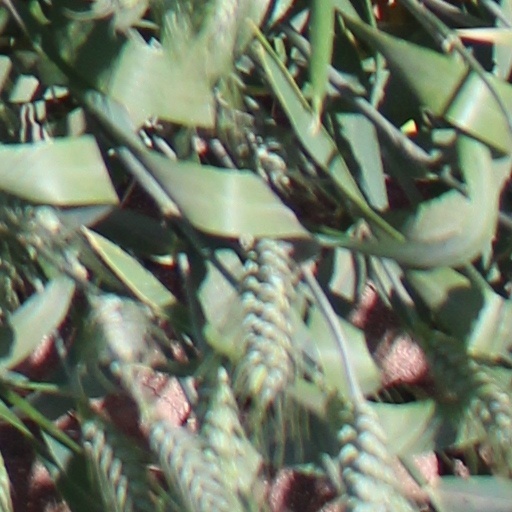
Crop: wheat